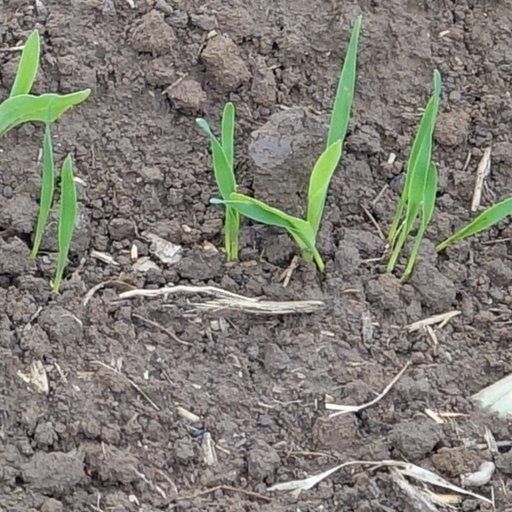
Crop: wheat